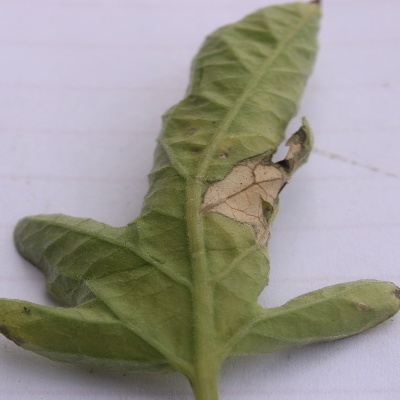
Crop: Tomato
Condition: leaf blight